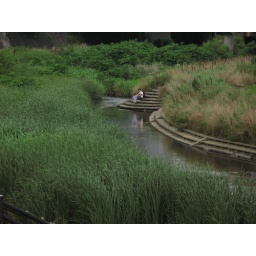
At river side near my house